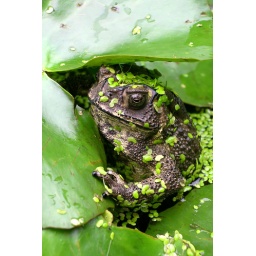
spotted in a small pond at the po lin monastery, at the base of the hill where the tian tan buddha is located.